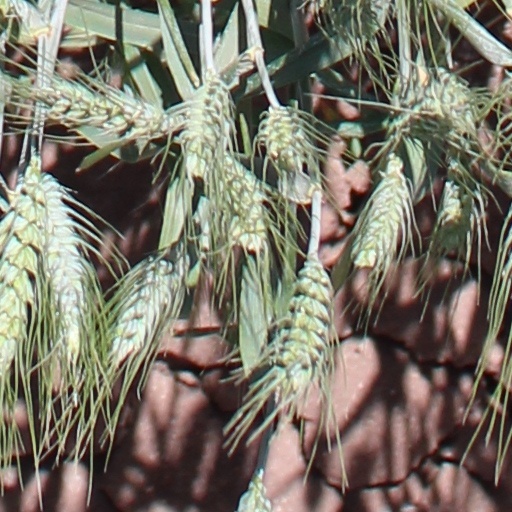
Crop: wheat